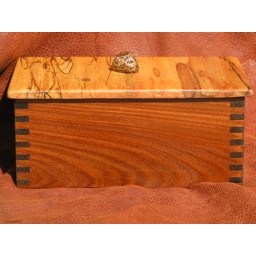
Box has an ipe base with a lid made from spalted maple. The bottom is lined in black leather.$89